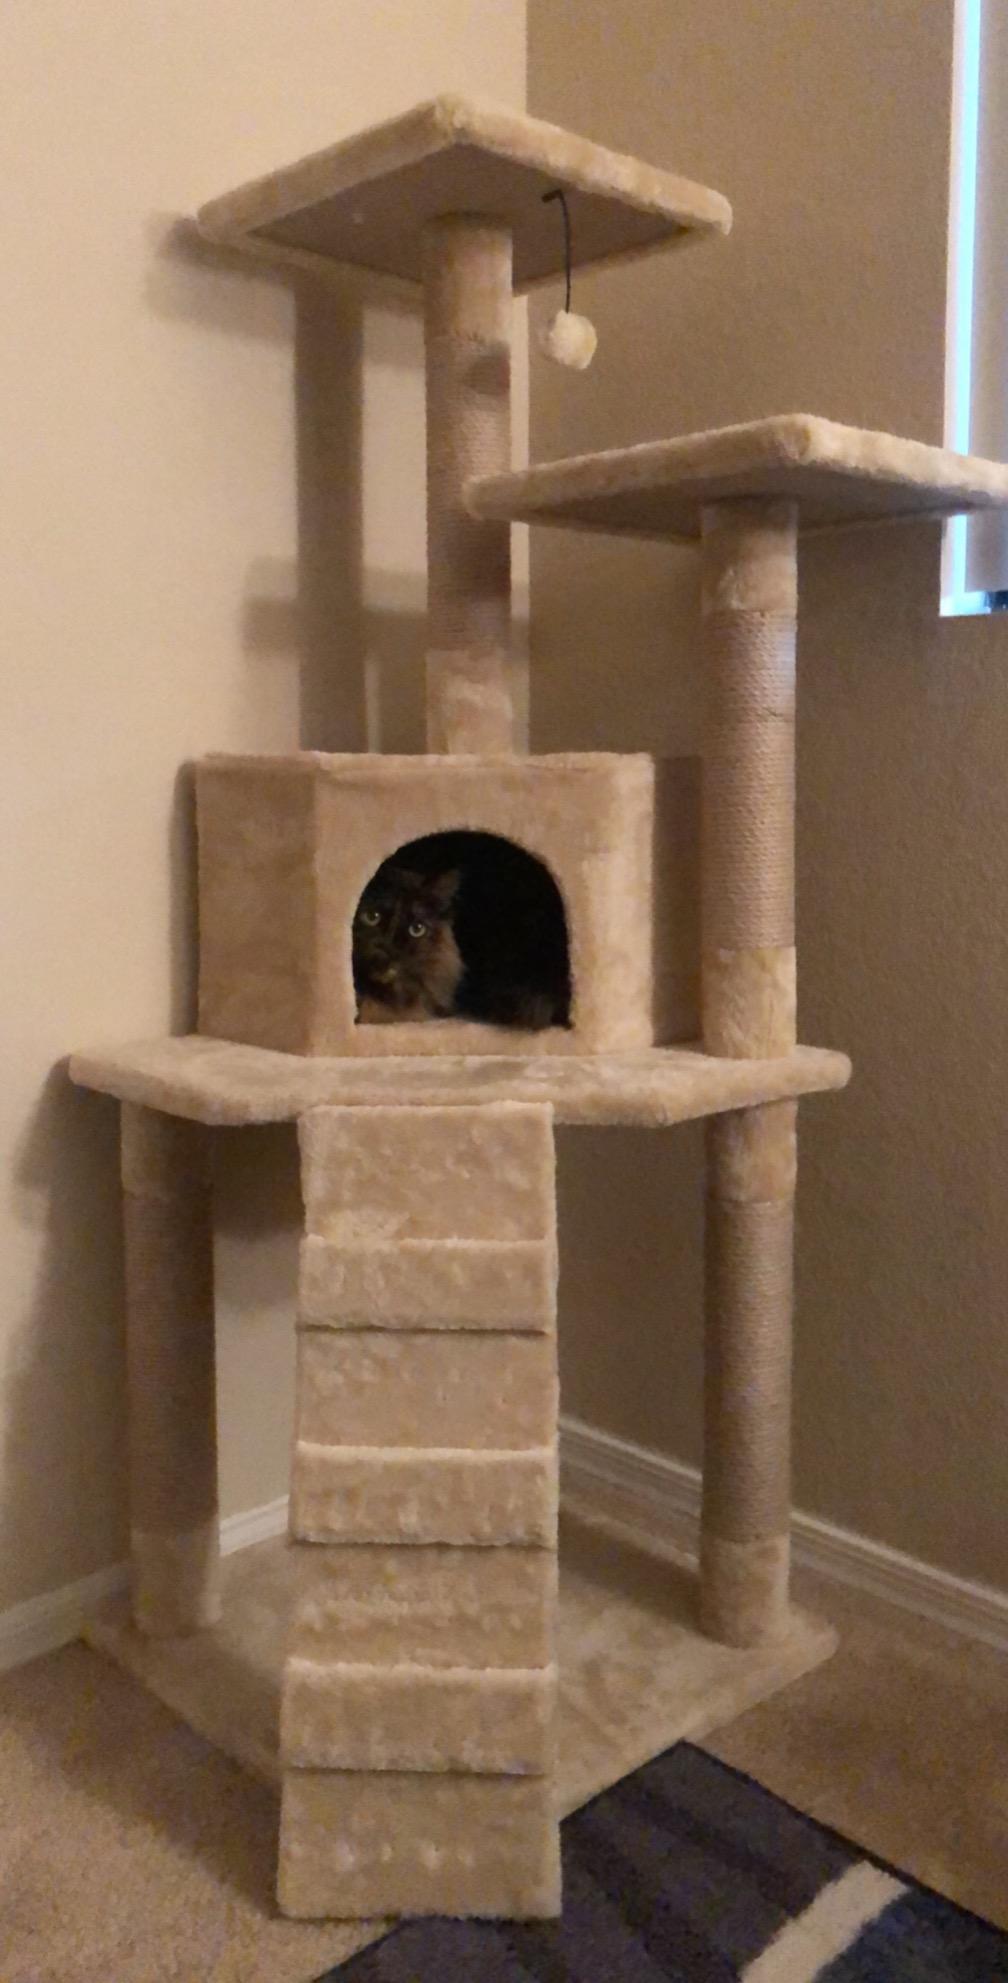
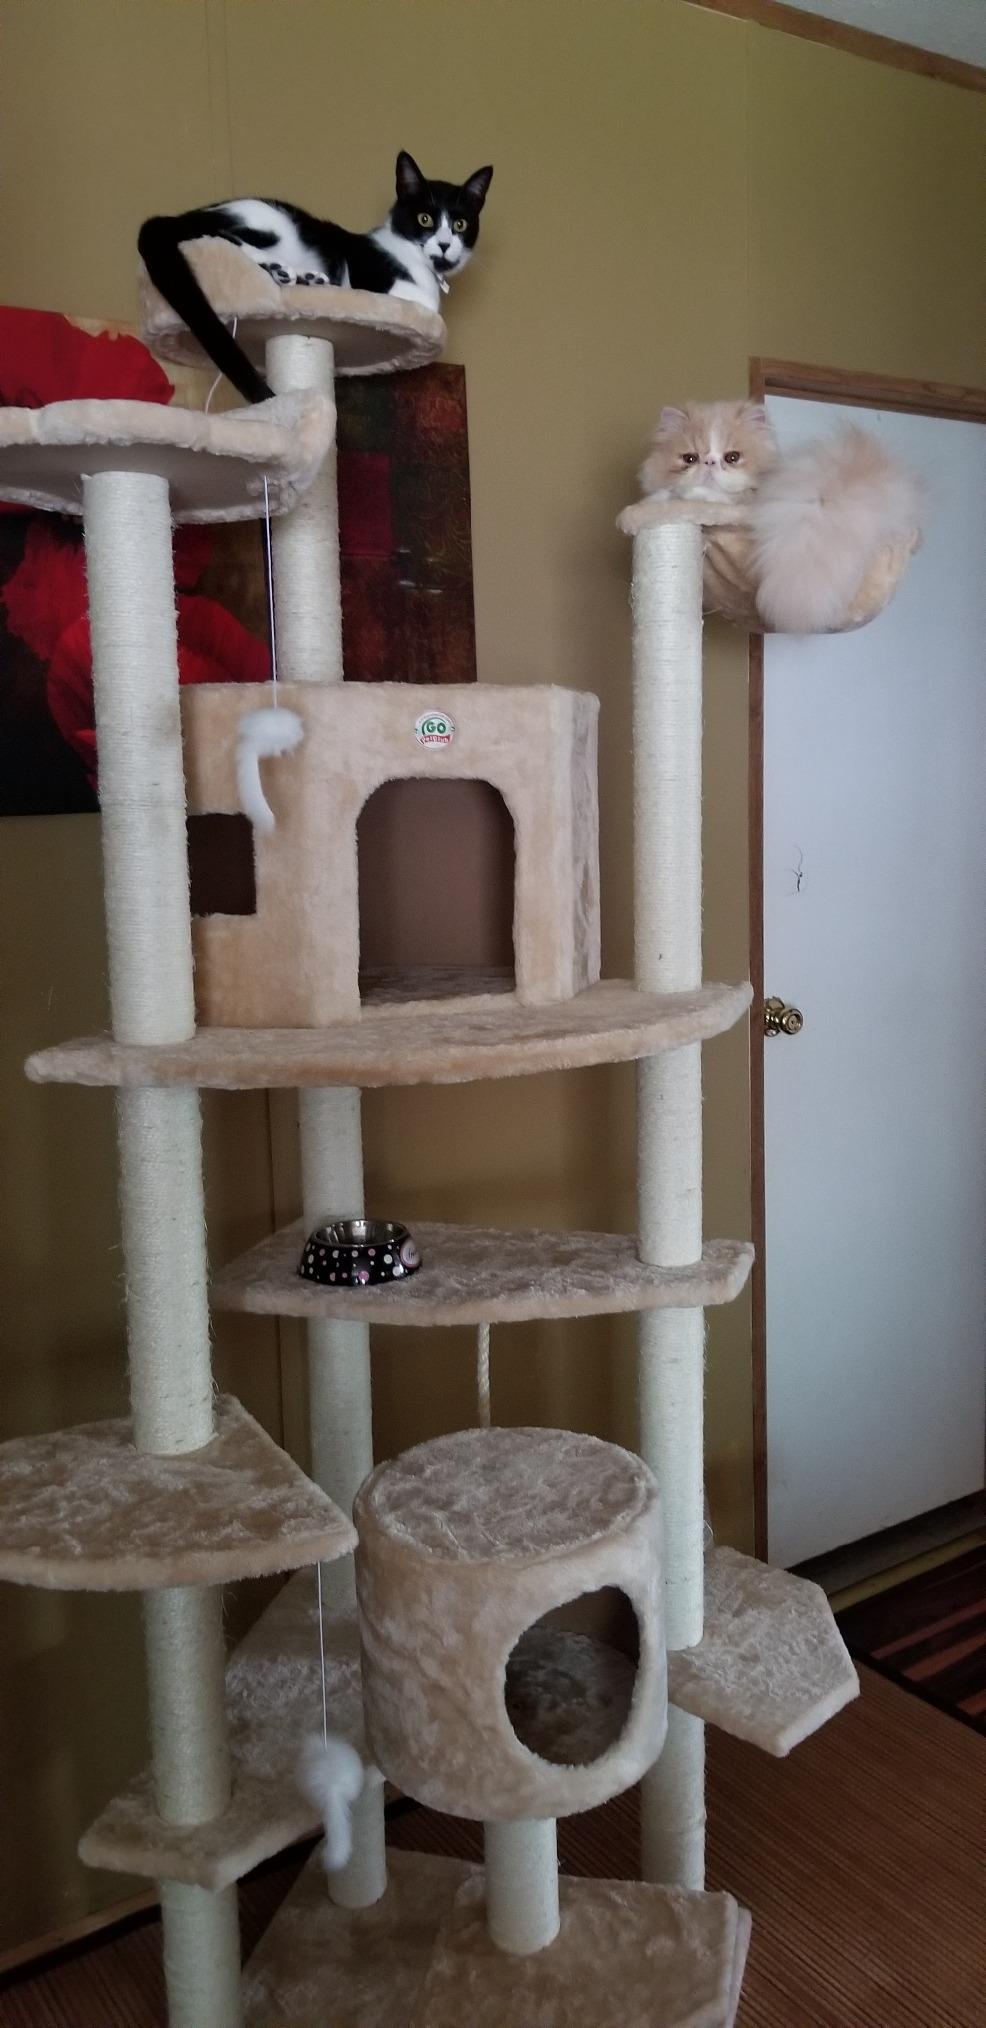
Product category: items_cat tree
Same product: no